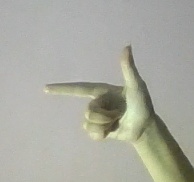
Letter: yaa